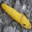
Label: caterpillar